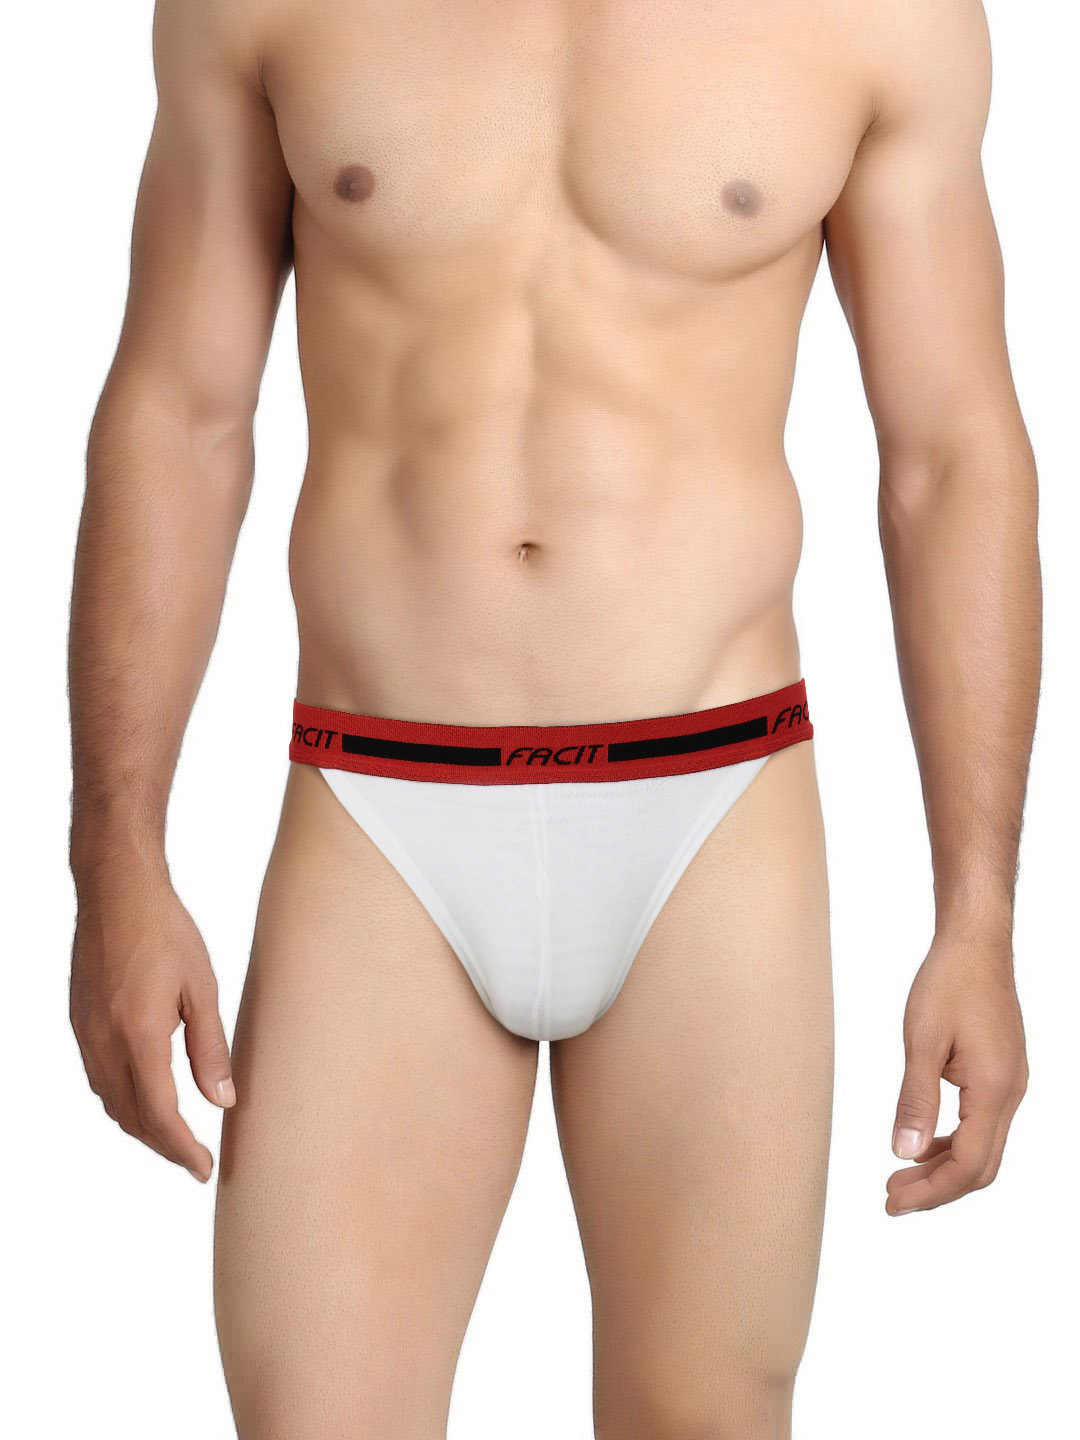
Facit Men White String Bikini Briefs
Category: Apparel / Innerwear / Briefs
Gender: Men
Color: White
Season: Summer 2016
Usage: Casual